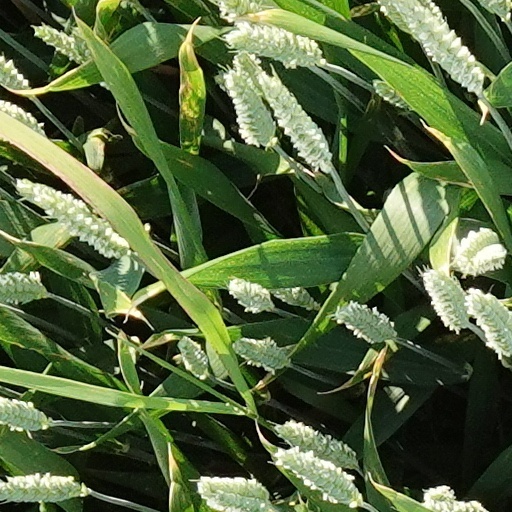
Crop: wheat